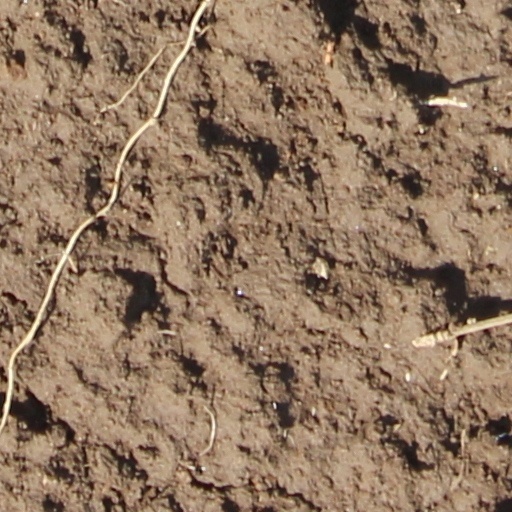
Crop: wheat